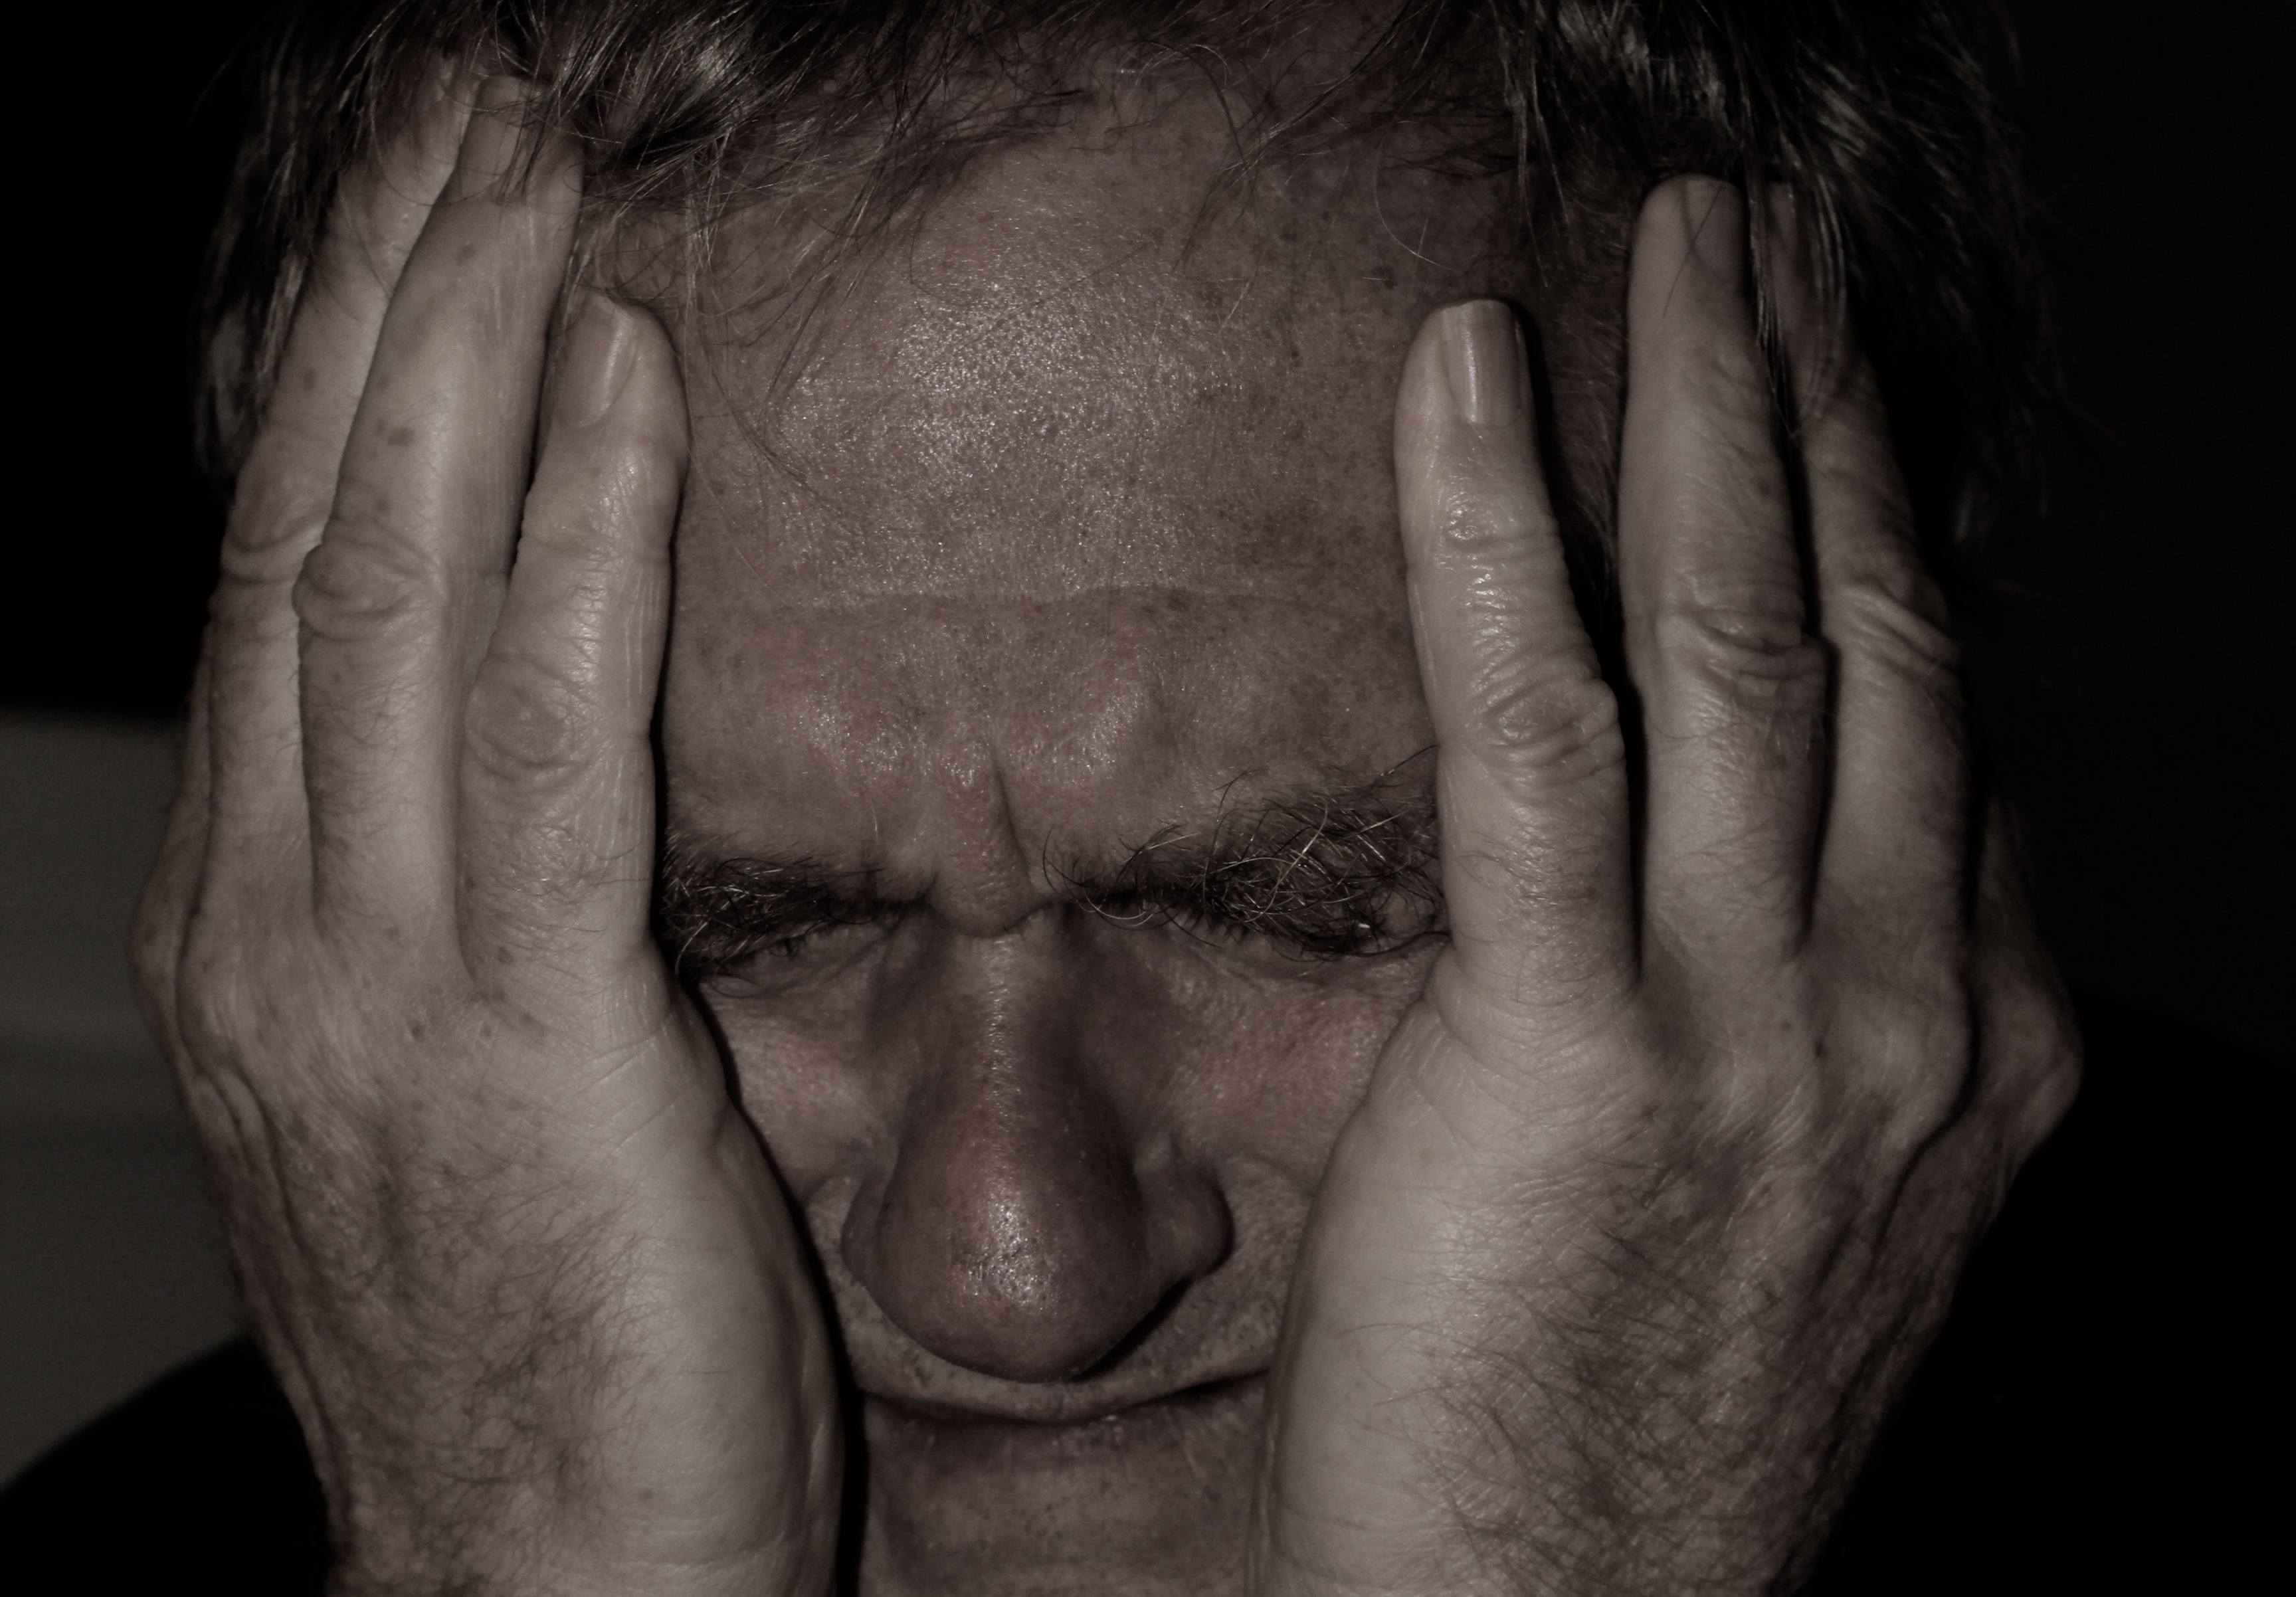
hand, man, person, black and white, photography, old, male, finger, darkness, black, monochrome, arm, muscle, mouth, chest, close up, human body, face, back, psychology, deep, head, skin, expression, age, senior, pain, organ, misery, oppression, pleasure, emotion, melancholy, mourning, depression, despair, misfortune, sense, kummer, monochrome photography, discouragement, art model